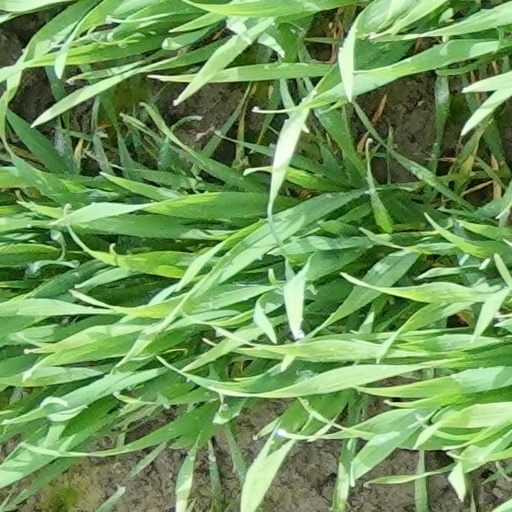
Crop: wheat